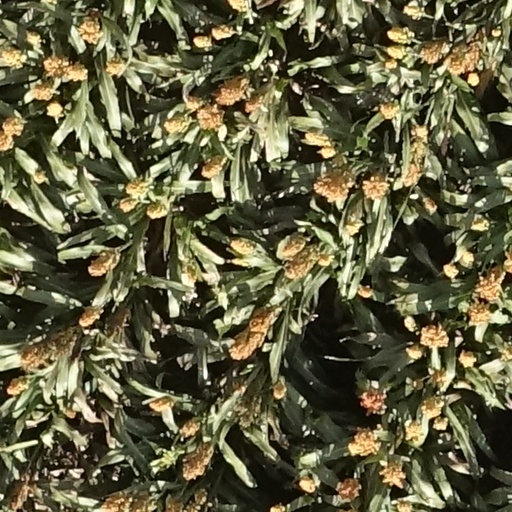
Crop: sorghum